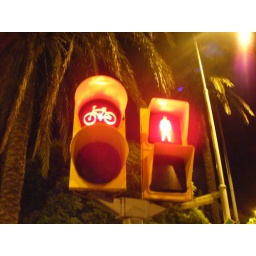
do not cross - and we almost got hit by a car when i dropped my camera wallet